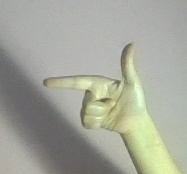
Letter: yaa